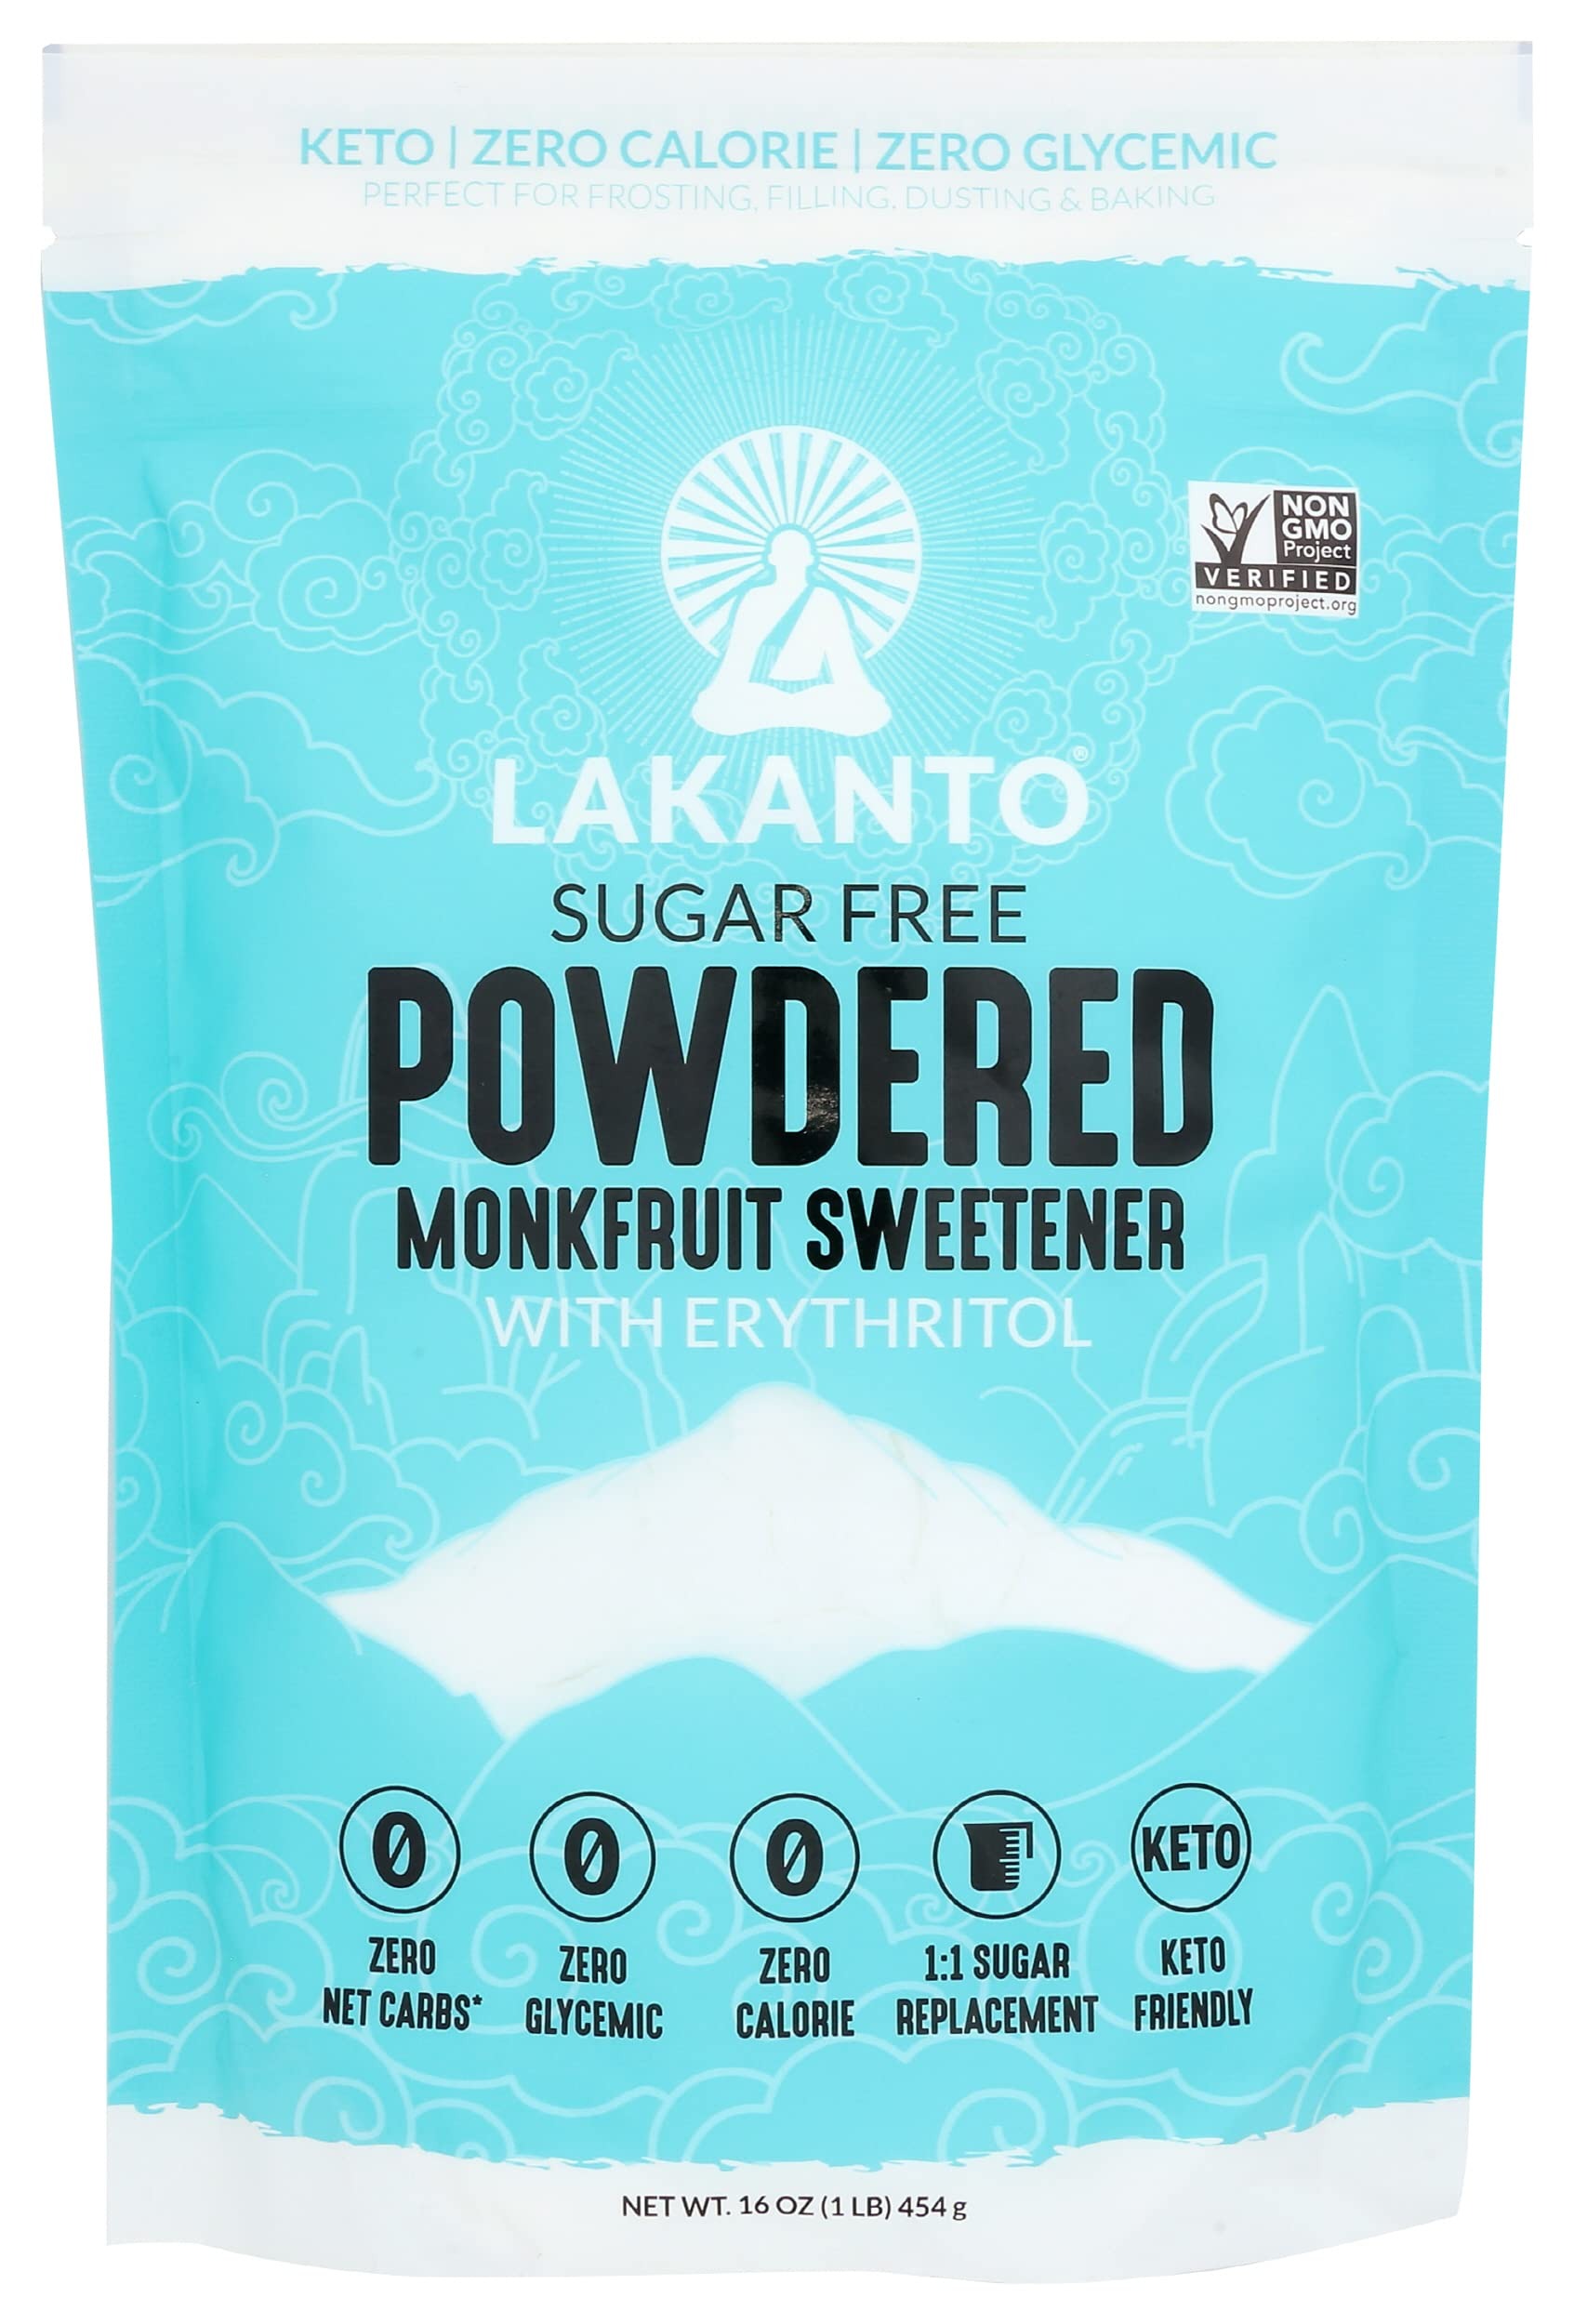
Item Name: Lakanto Powdered Monkfruit Sweetener With Erythritol, Sugar Free, Zero Additives, 16 Ounce (Pack Of 8)
Bullet Point 1: A Healthy Cup For Cup Alternative To Ordinary Baking And Cooking Ingredients. Great For Making Icing And Frosting.
Bullet Point 2: Contains Zero Net Carbs, Zero Calories And Is Zero Glycemic. This Is Perfect For Cookies, Coffee, Desserts, Topping Brownie And Other Sweet, Sugar Free Treats.
Bullet Point 3: Works With Ketogenic, Diabetic, Candida, Paleo, Vegan, Low Sugar, Non Gmo And All Natural Diets.
Bullet Point 4: Use Anywhere In Place Of Confectioners Sugar. A Mix Of Monk Fruit Extract And Erythritol With No Fiber, No Maltodextrin And No Artificial Flavoring Or Sweeteners.
Bullet Point 5: At Lakanto, Our Mission Is To Bring Chi To Life By Inspiring People To Reach Their Highest Potential In Health And Wellness By Creating Products That Are Innovative, Delicious, Natural And Nutritious. Try Some Of Our Tasty Products Today!
Value: 128.0
Unit: Ounce

Price: 13.865